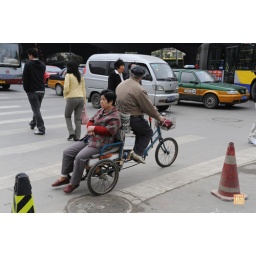
Bicycles share roads with cars, buses, and motorcycles in Beijing, April 2009.